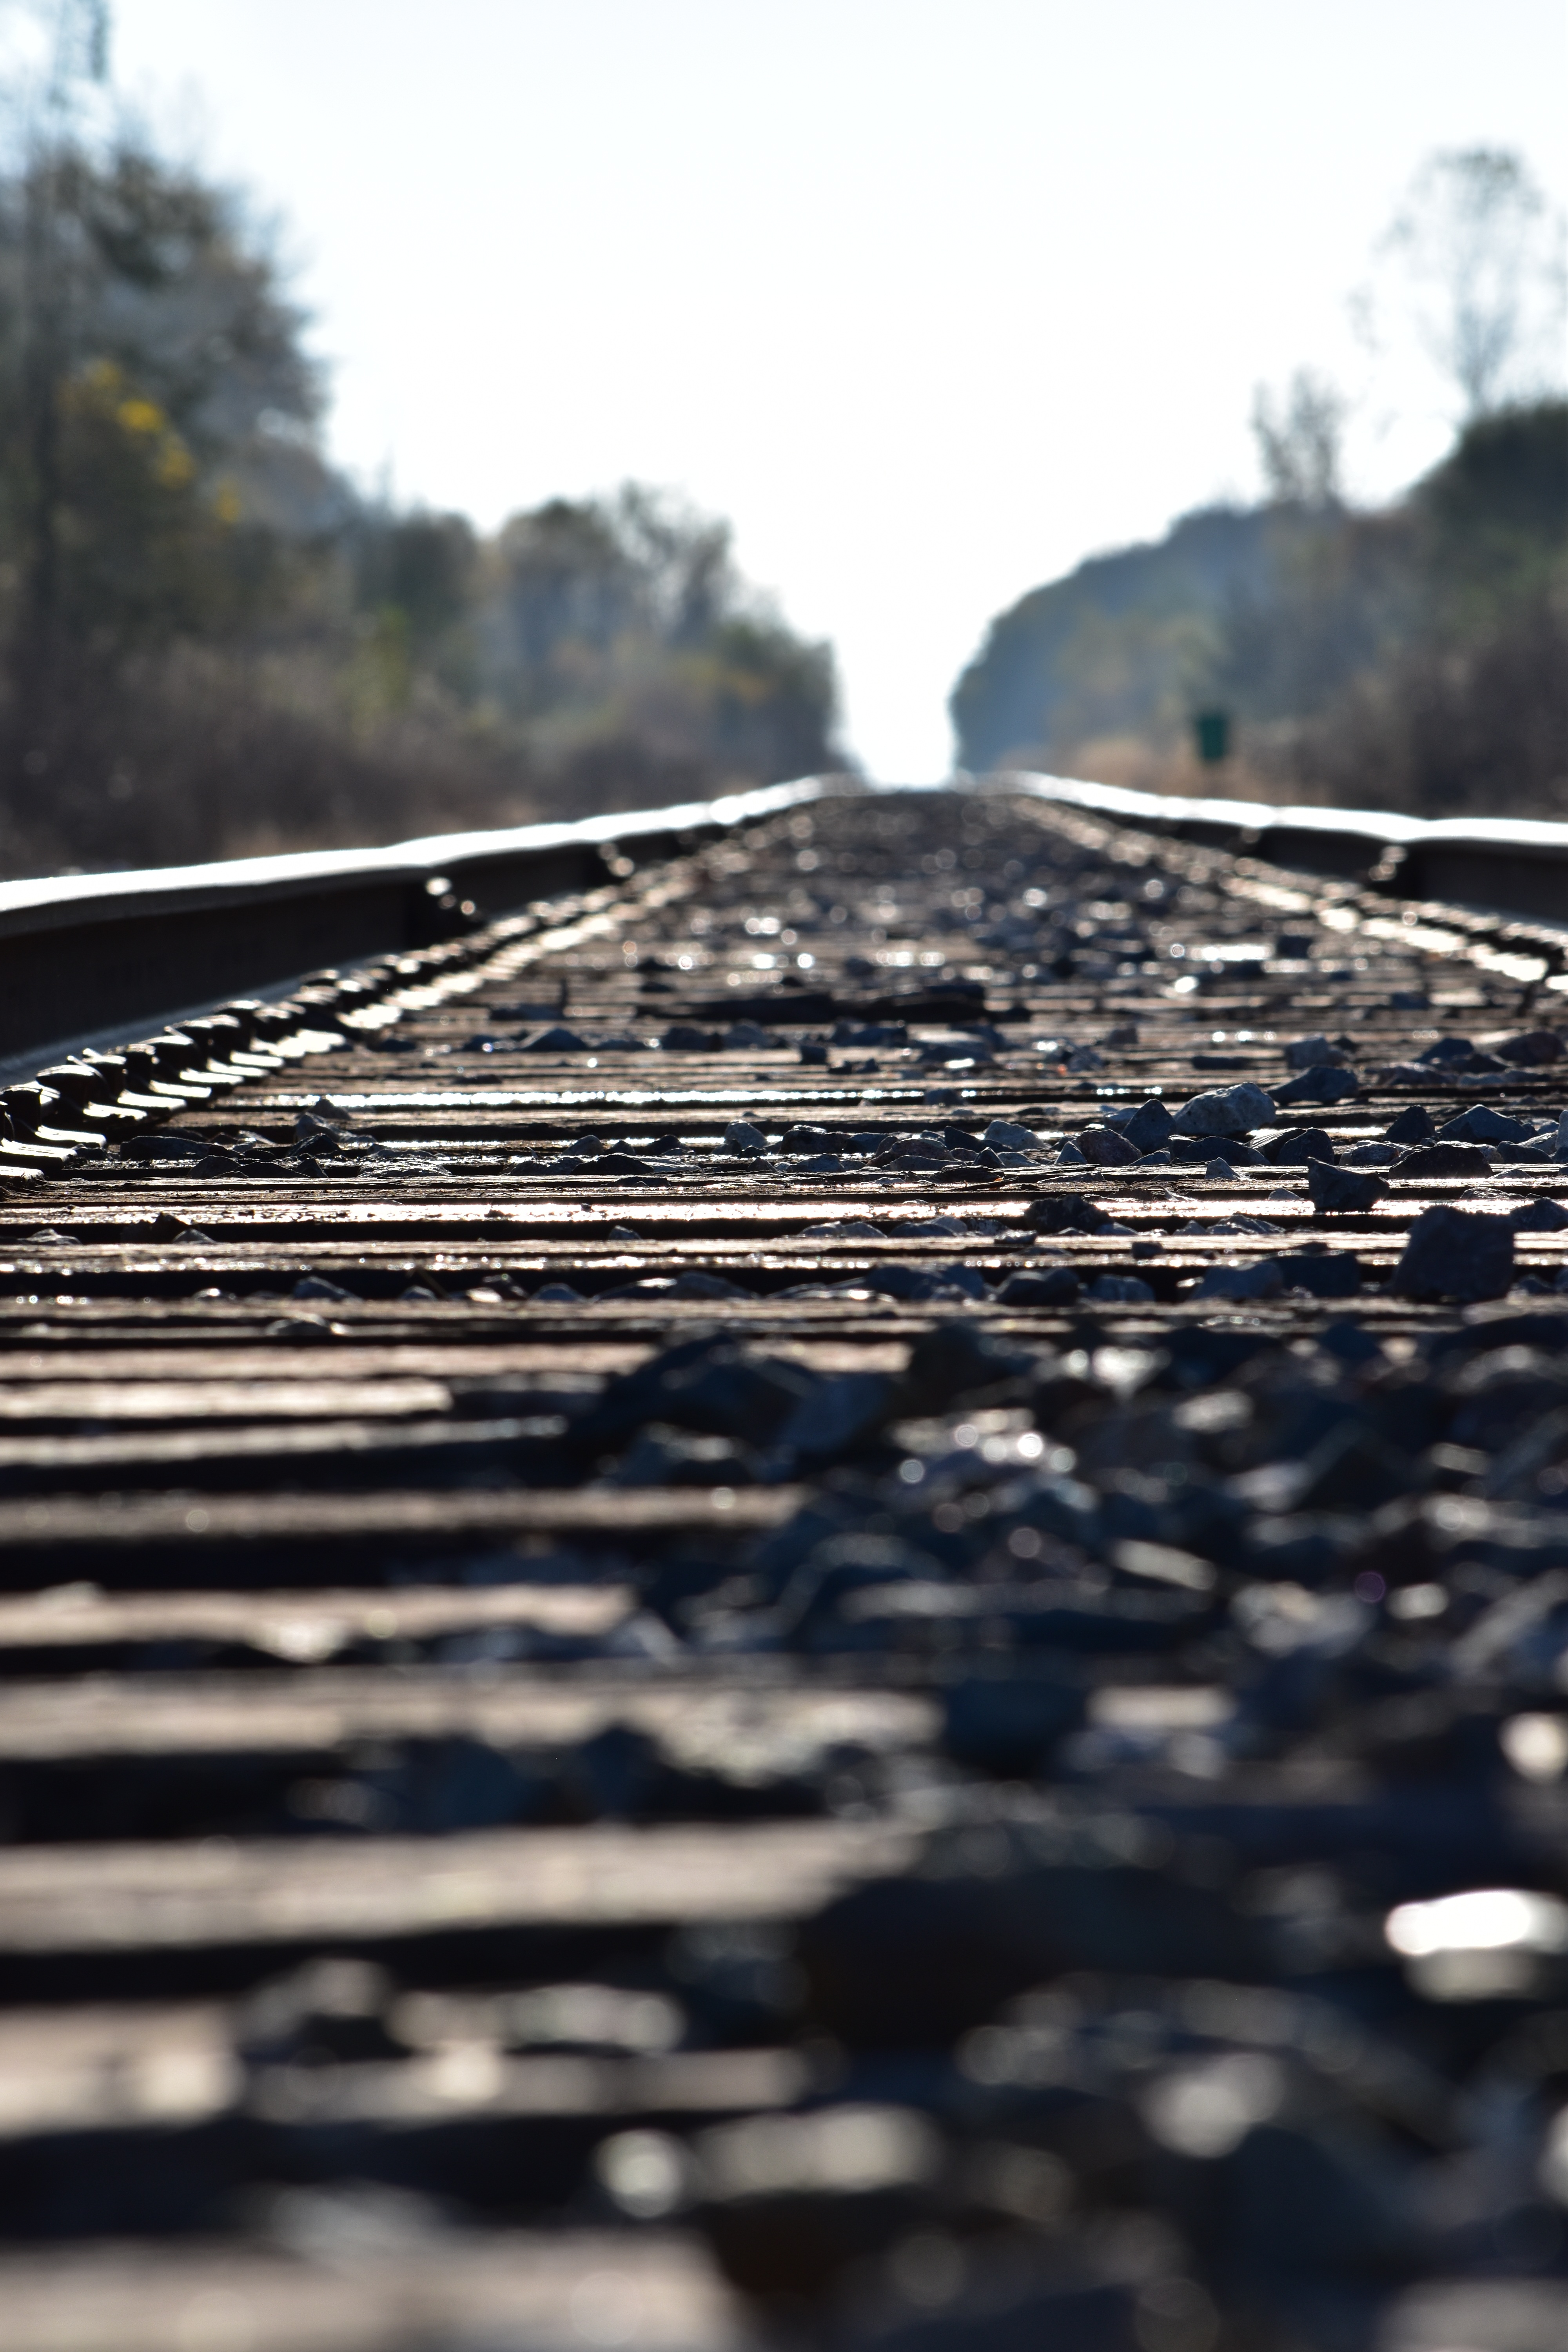
water, track, railway, railroad, sunlight, morning, perspective, rail, train, steel, transport, journey, rocks, tracks, iron, train tracks